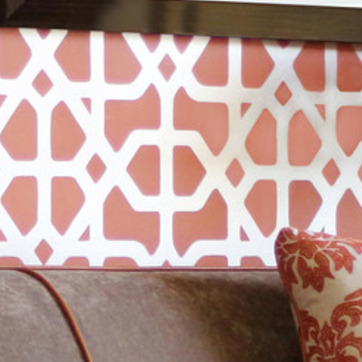
Material: wallpaper